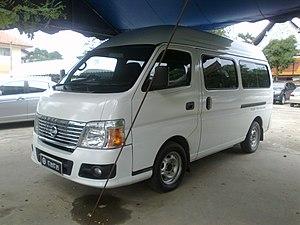
Le Nissan Caravan est un fourgon produit par Nissan depuis 1973. Également connu sous le nom d'Urvan en outre-mer, il a été très apprécié pour son excellente performance de conduite, son confort intérieur, sa fonctionnalité et son économie. Ses principaux points étaient sa charge facile d'espace et son petit moteur situé sous les sièges. La cinquième génération de 2011 a soulevé le niveau de confort, la fonctionnalité, la capacité de charge utile et de la sécurité.